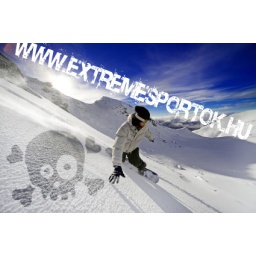
Snowboarder doing a toe side carve with deep blue sky in background